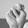
ASL letter: N